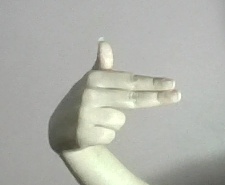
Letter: ghain